Christa von Schnitzler

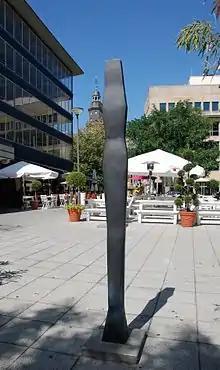
Schnitzler's "Grosse Stehende", Frankfurt am Main

Christa von Schnitzler was born in Cologne in 1922. She was a daughter of the banker Werner Arthur von Schnitzler and his wife Eleonore Elise Emma, born von Görschen. She lived alternately in France, Germany and England between 1928 and 1939, and then in Frankfurt am Main from 1941 to 1947.